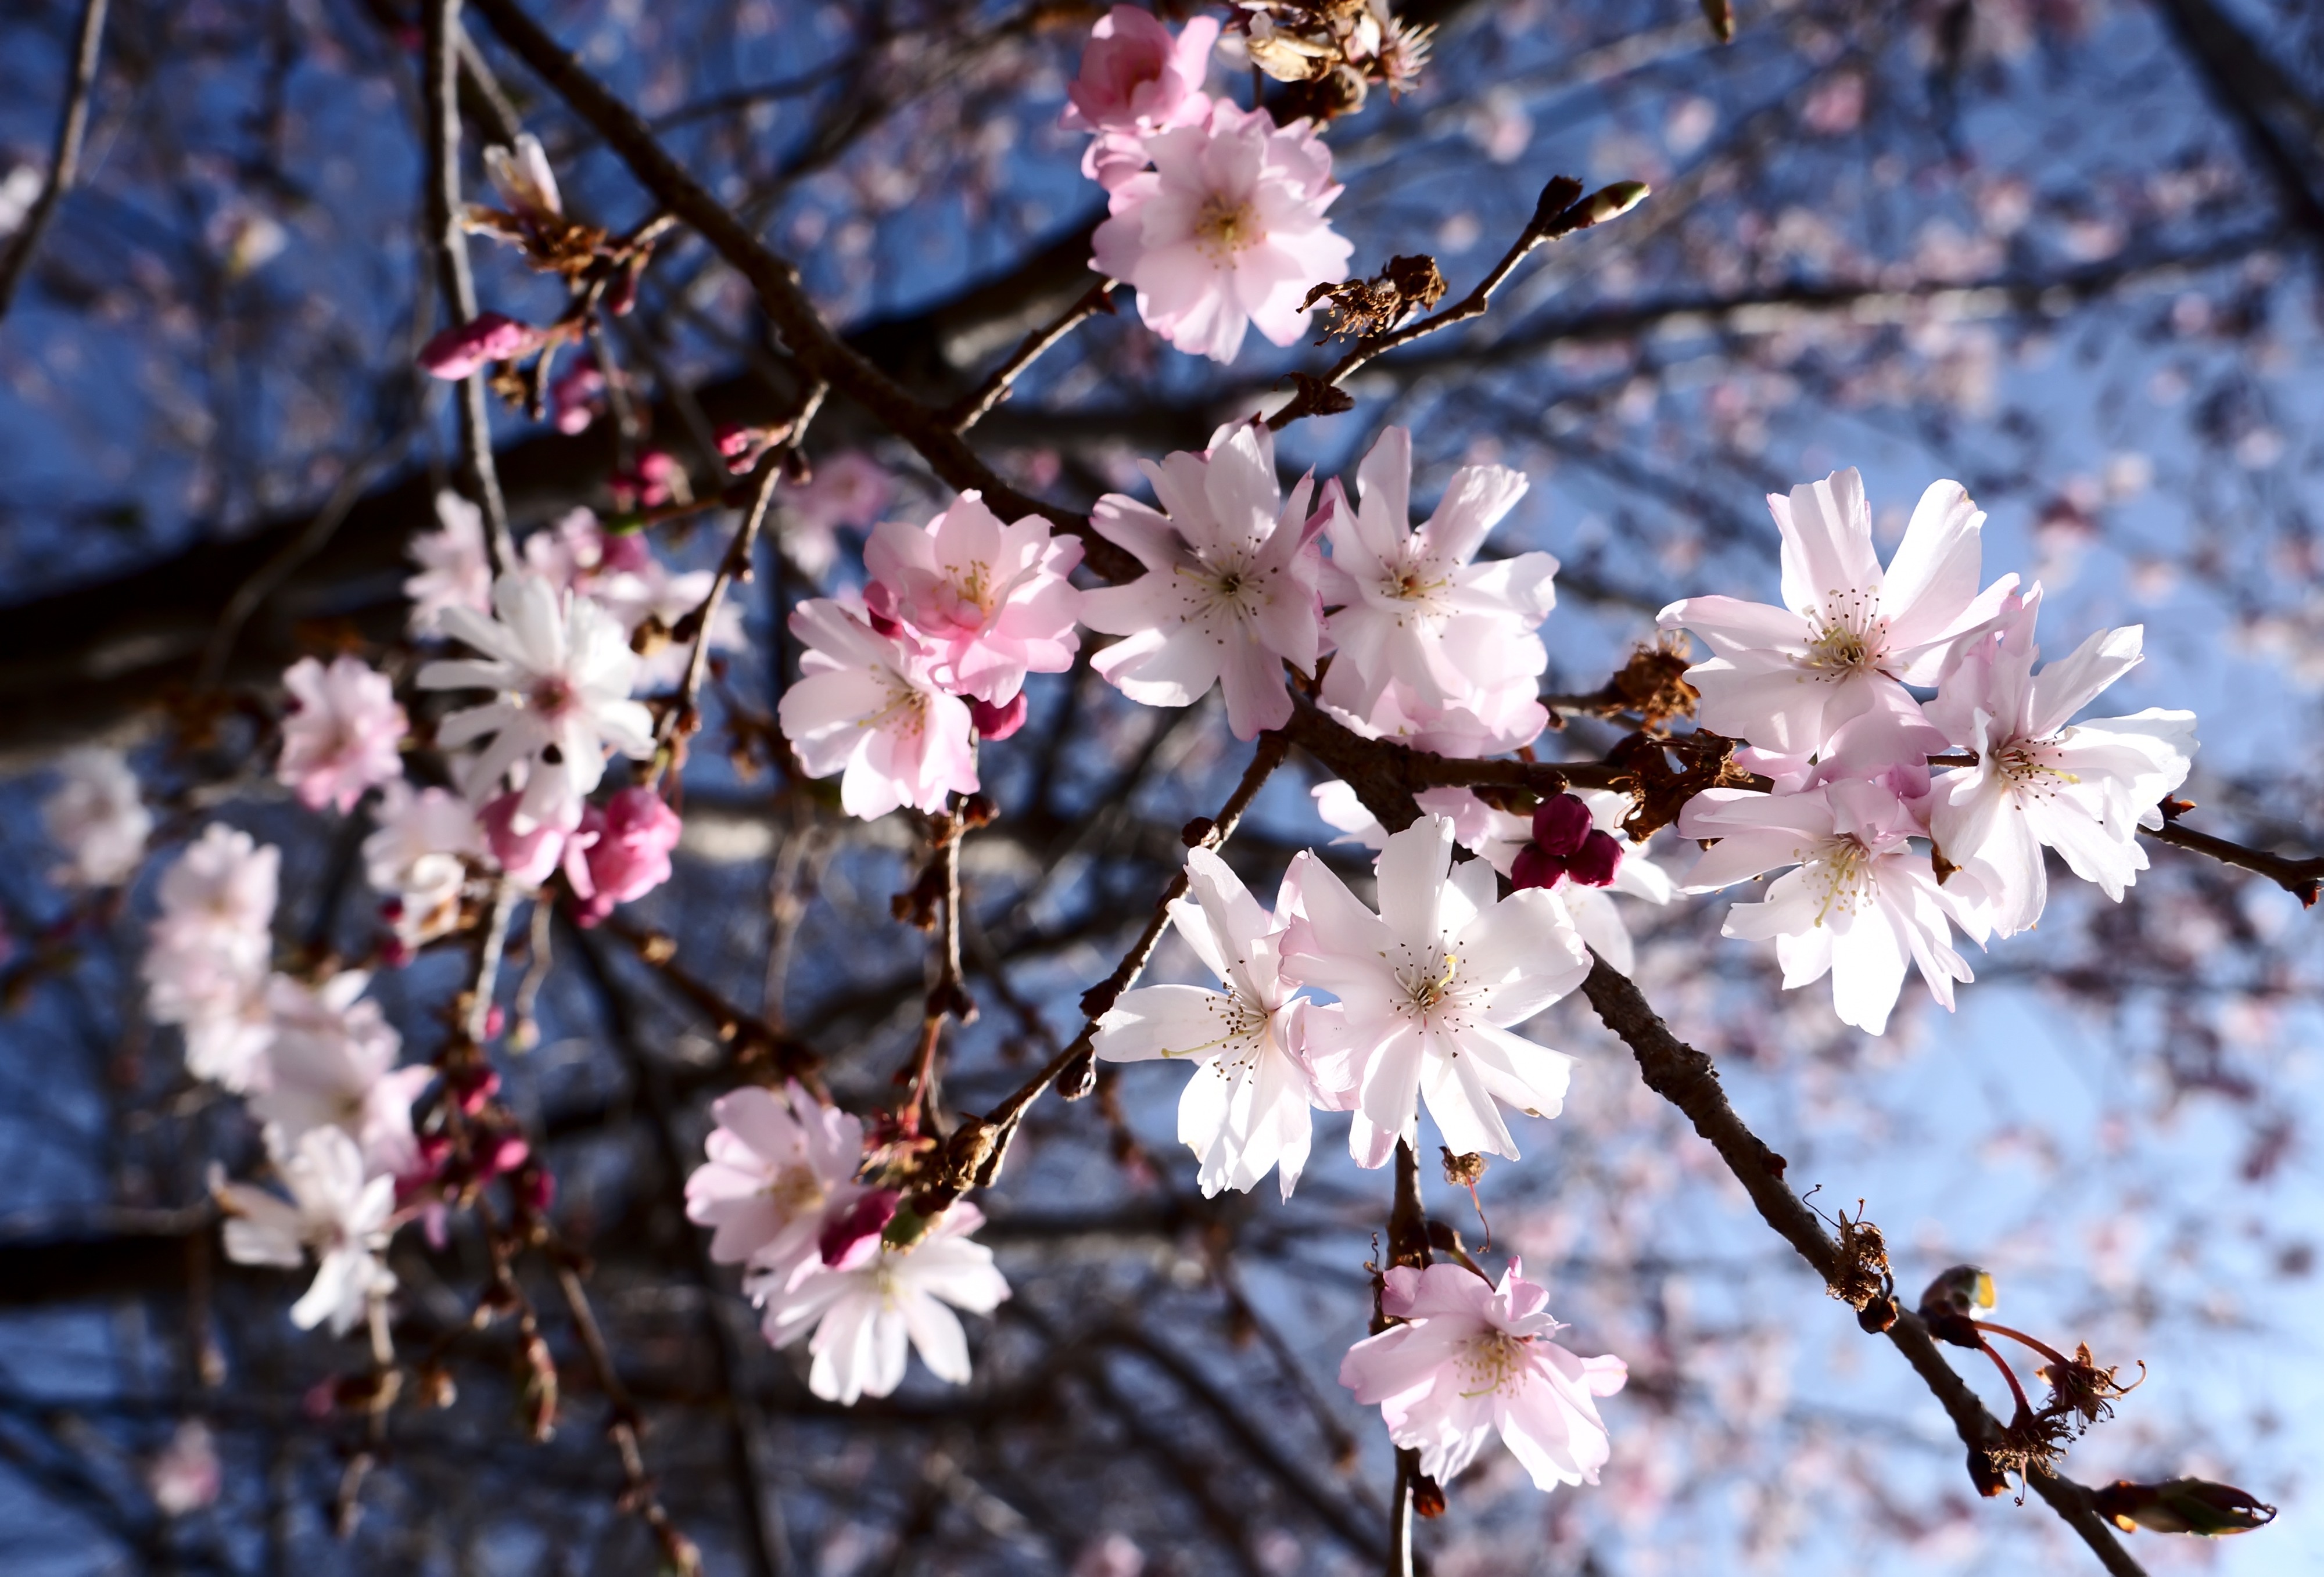
tree, nature, branch, blossom, light, plant, sky, white, morning, flower, petal, spring, produce, blue, pink, flora, season, cherry blossom, flowers, sunny, flowering plant, raced